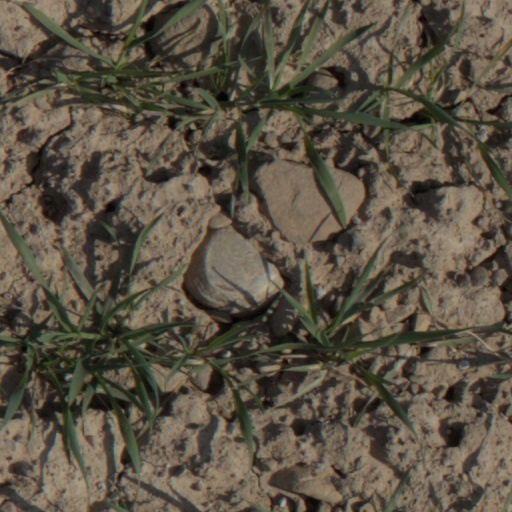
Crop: wheat